Grua

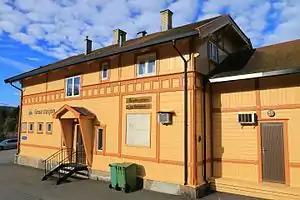
Grua Train Station

Grua is a village in the municipality of Lunner municipality, Akershus, Norway. Its population (2023) is 1,587. Mining is historically important, and Norway's oldest registered iron mine (from 1538) is located here.